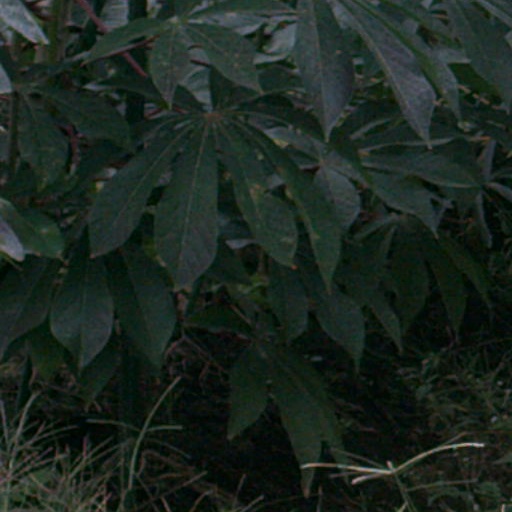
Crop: cassava